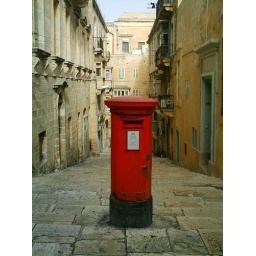
A pillar box in a street of steps in Valletta, Malta